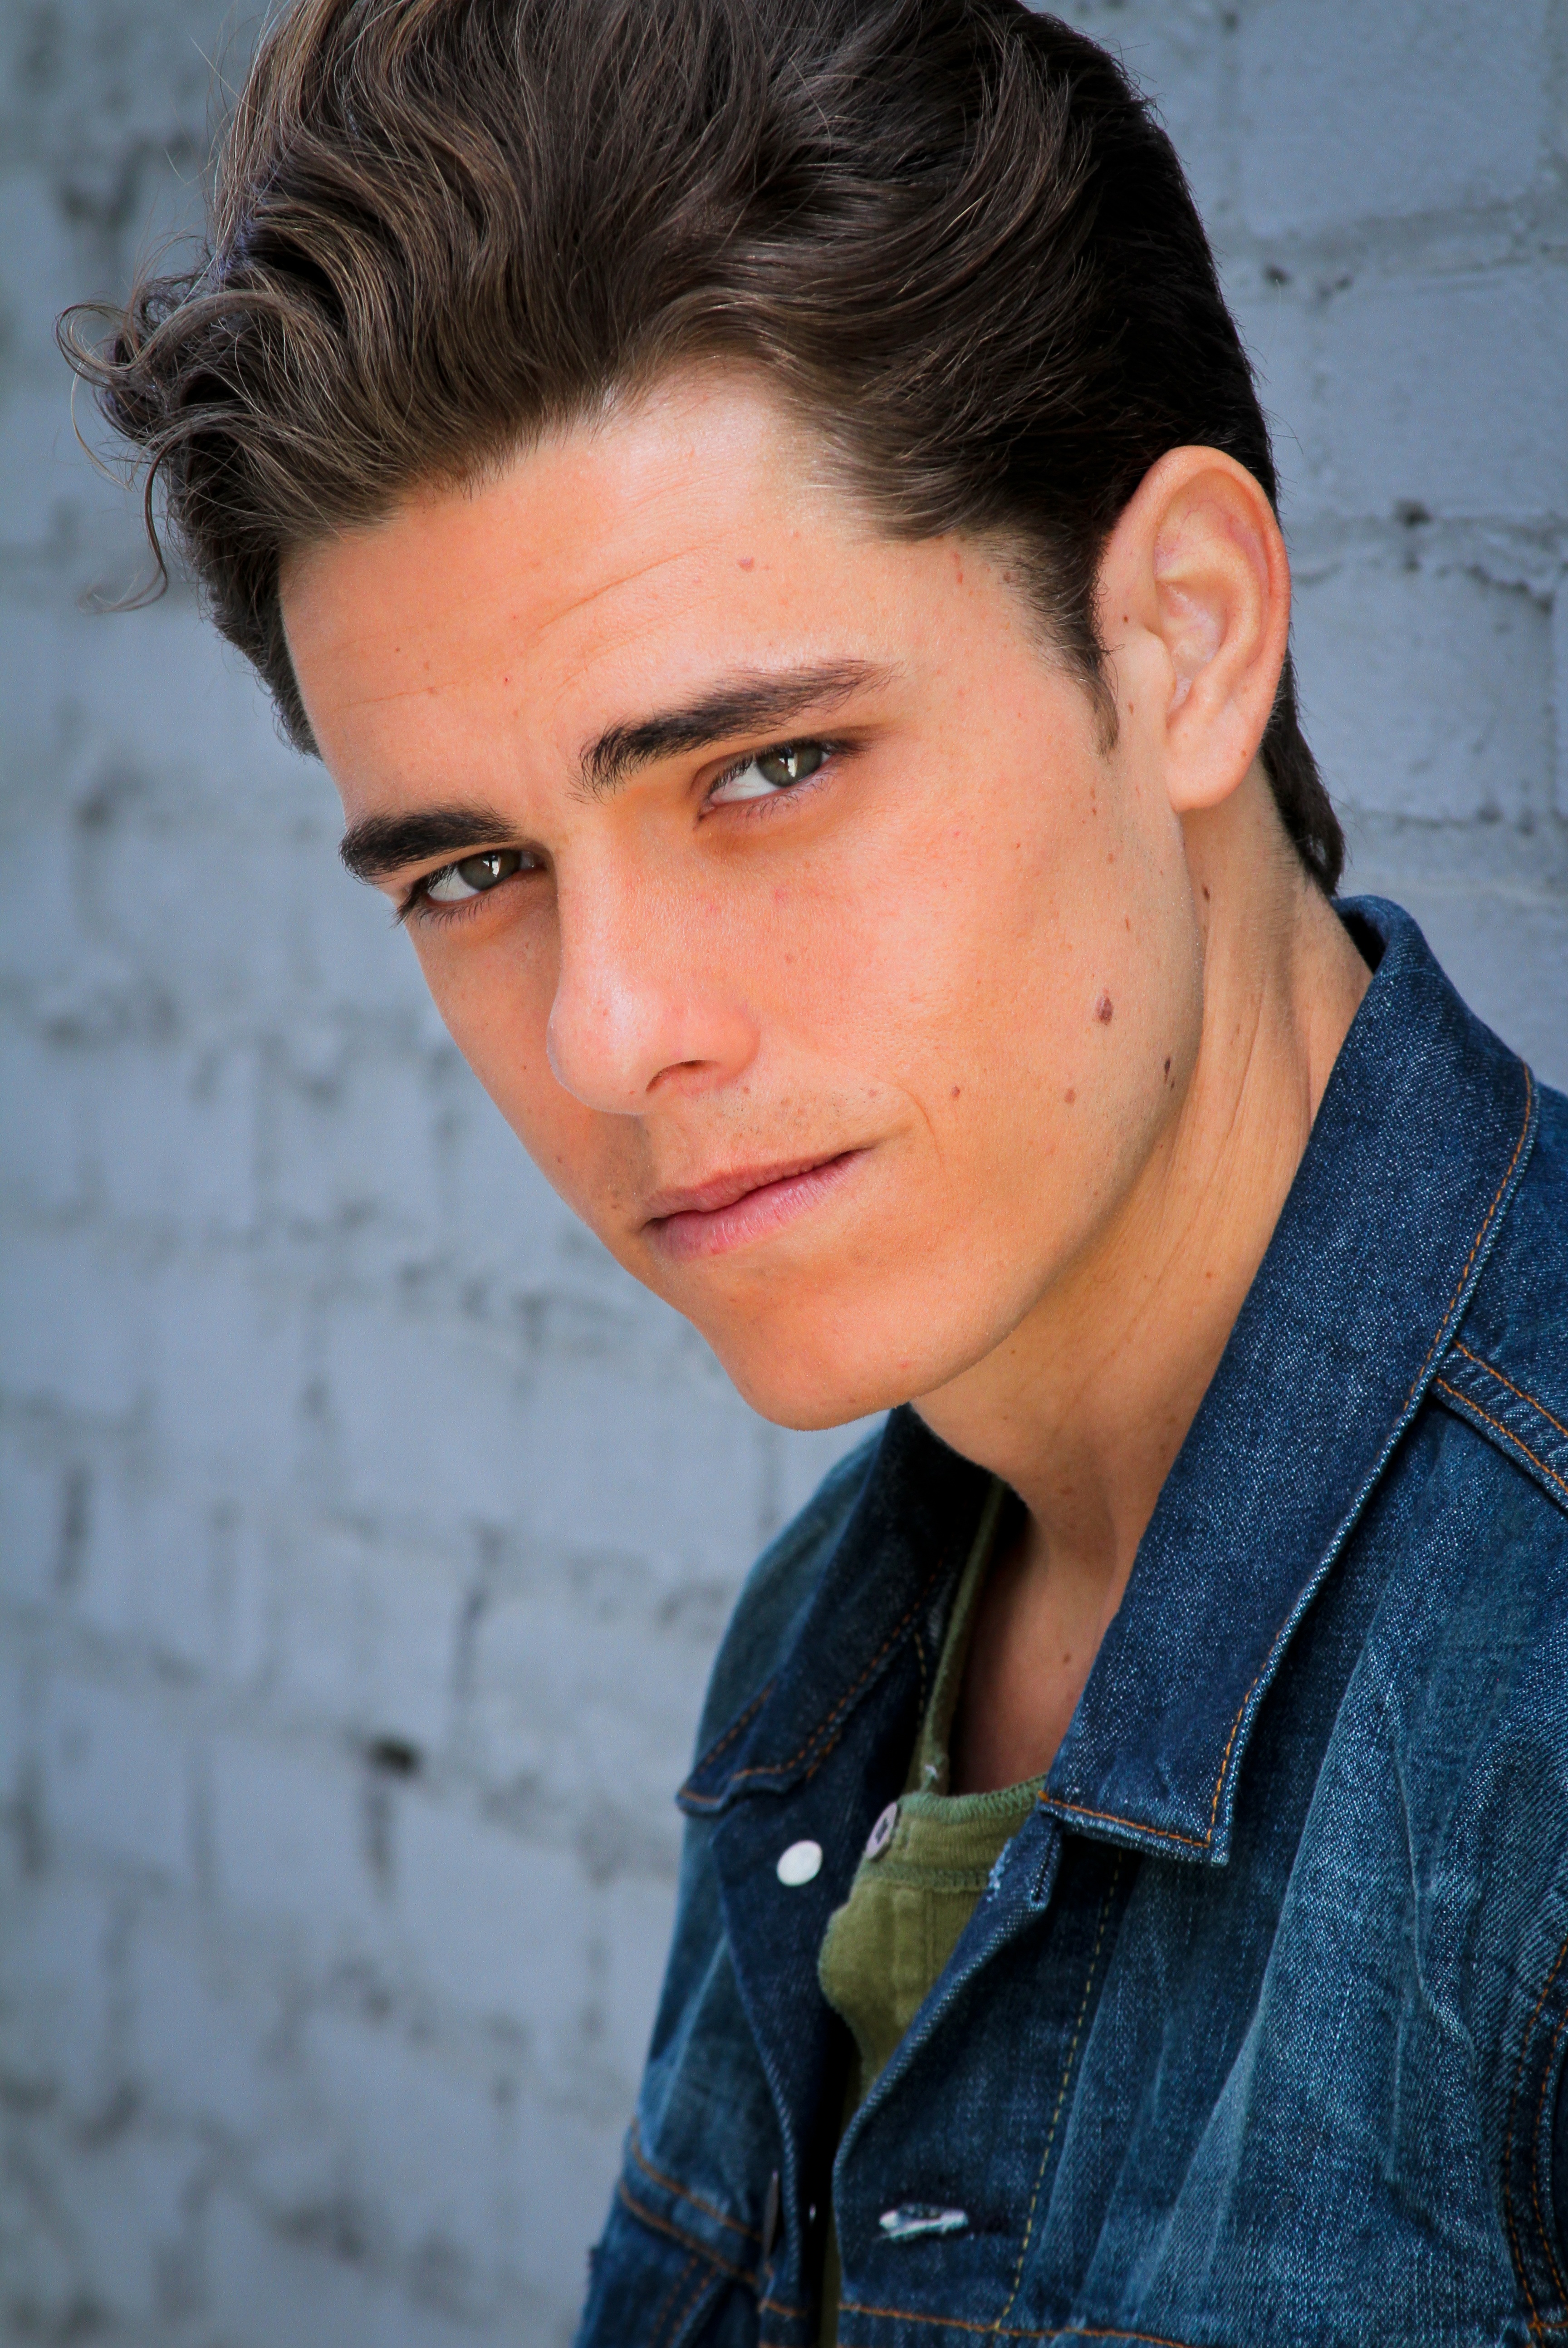
man, person, hair, male, portrait, model, spring, fashion, blue, hairstyle, black hair, beauty, photo shoot, portrait photography, facial hair